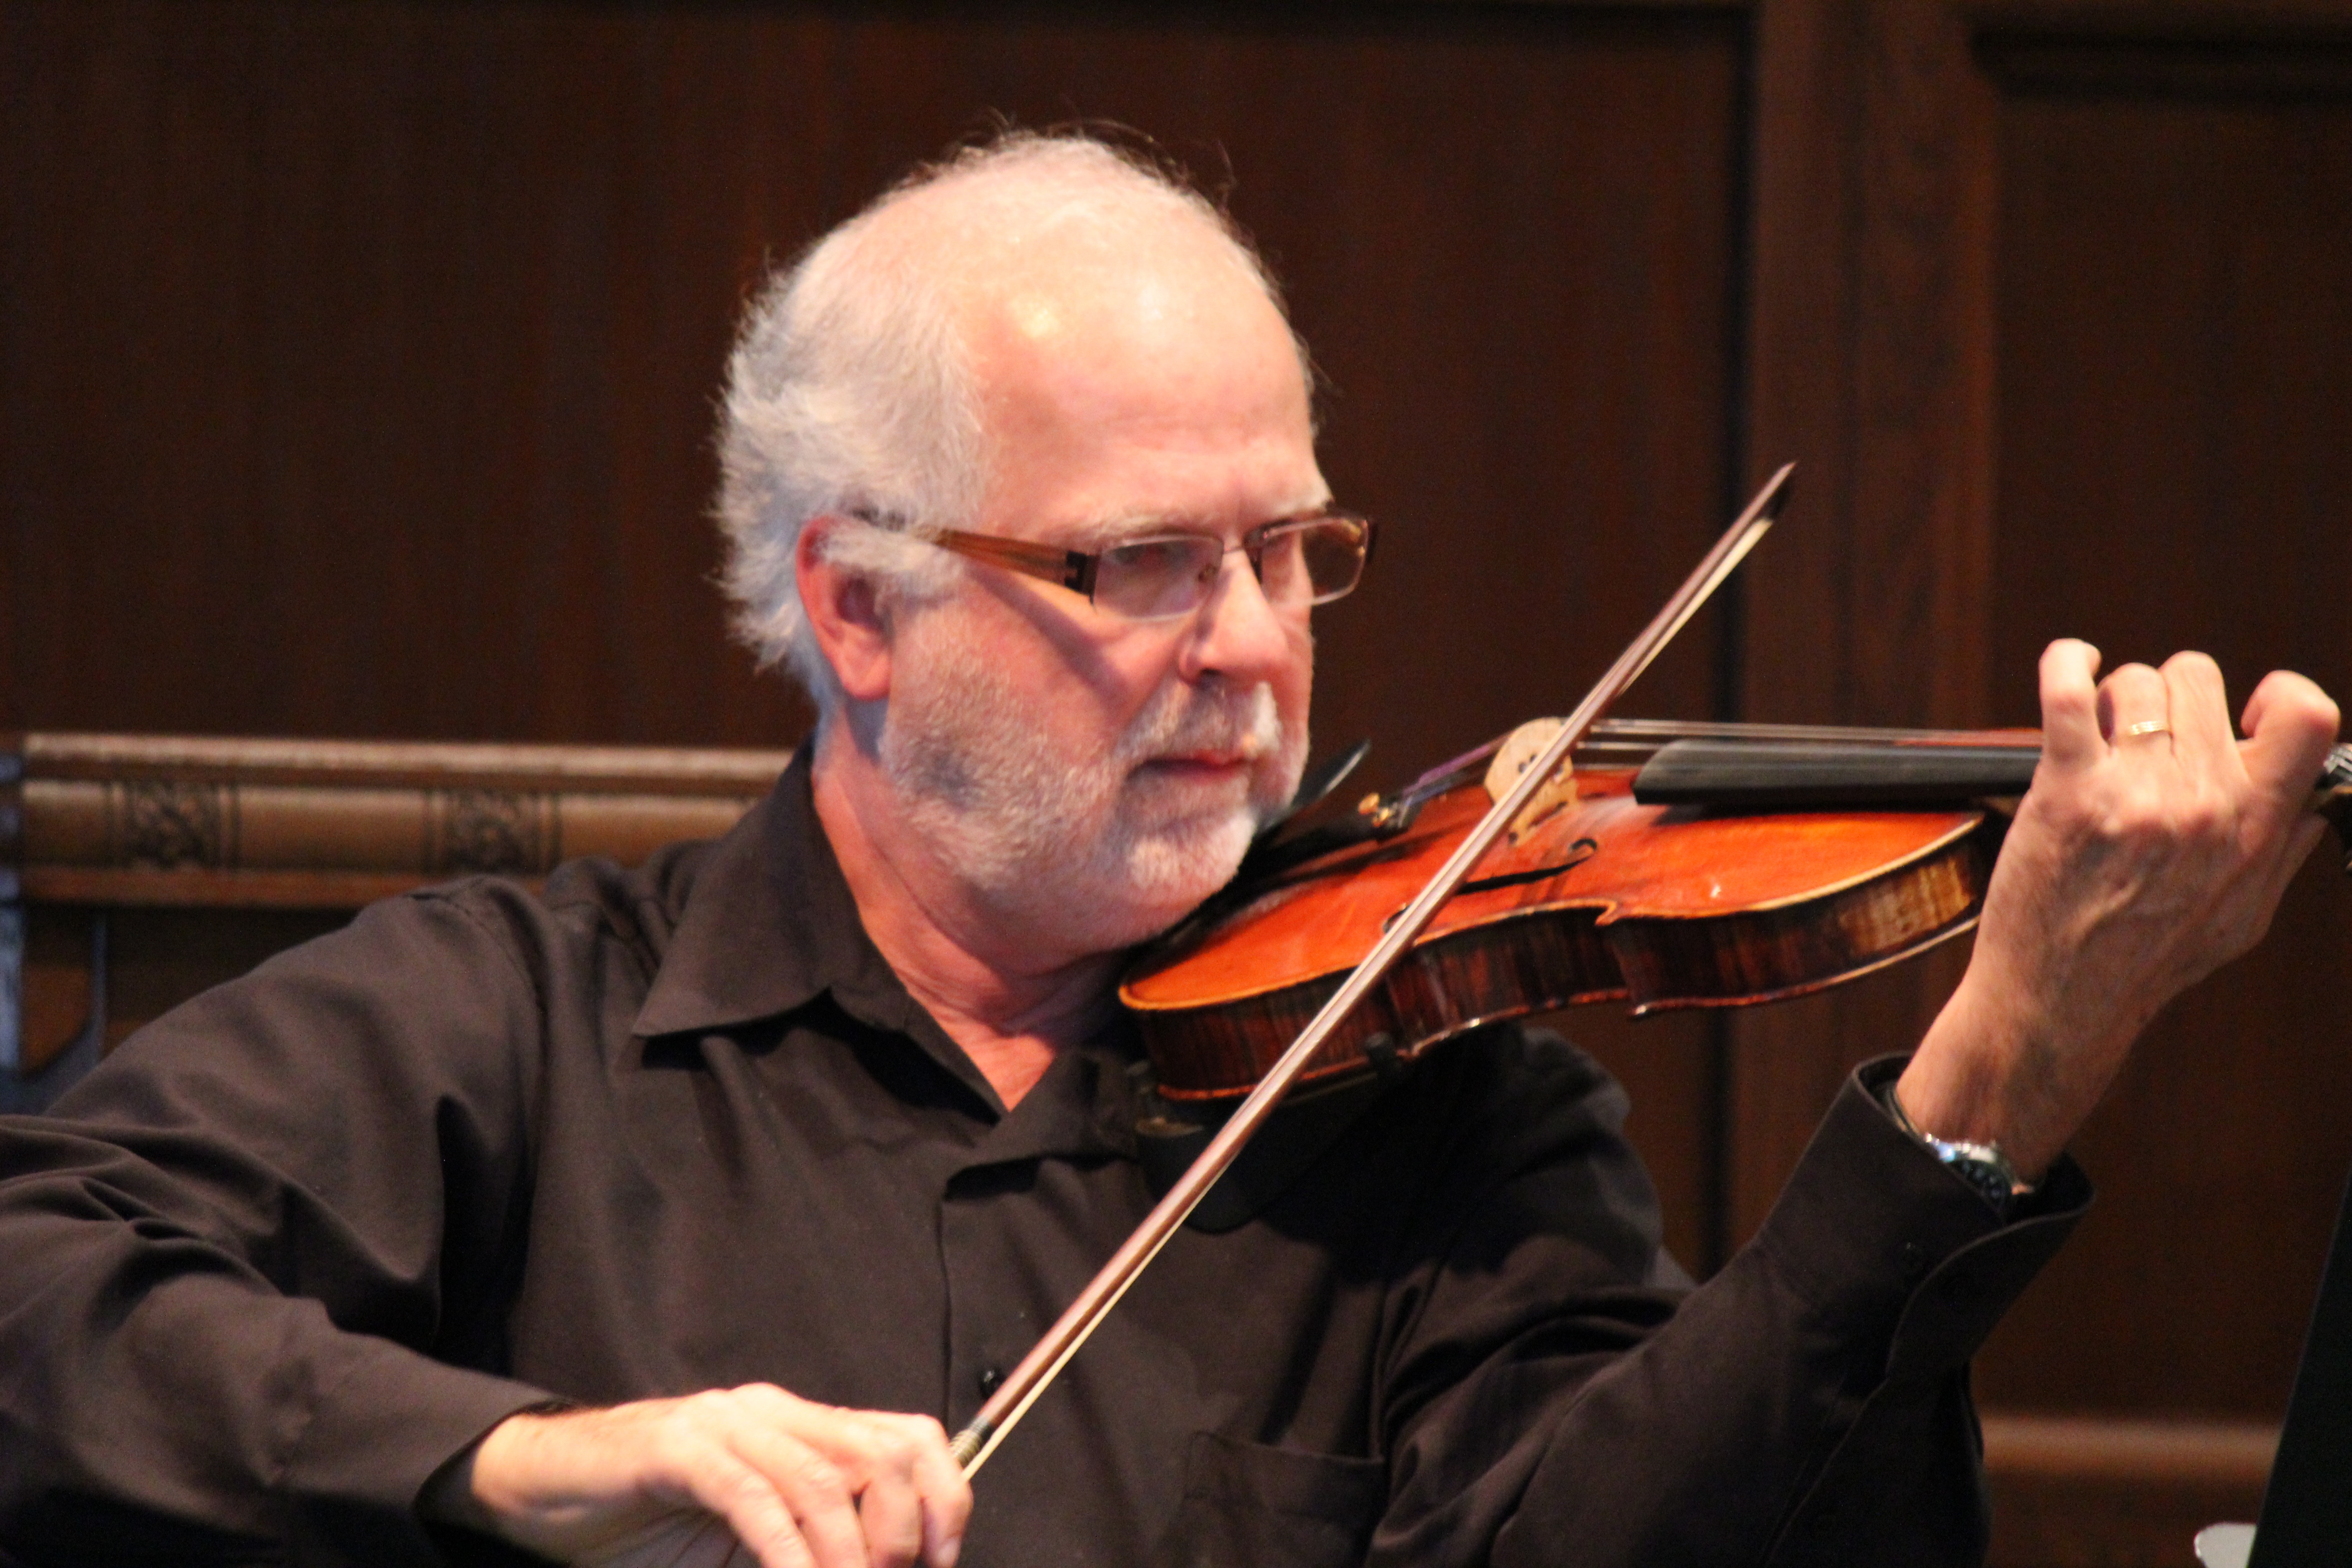
music, string, concert, instrument, musician, musical instrument, violin, classical, orchestra, performance, bassist, singing, cello, bass guitar, entertainment, viola, violinist, symphony, fiddle, classical music, singer songwriter, string instrument, bowed string instrument, violin family, viol, violist